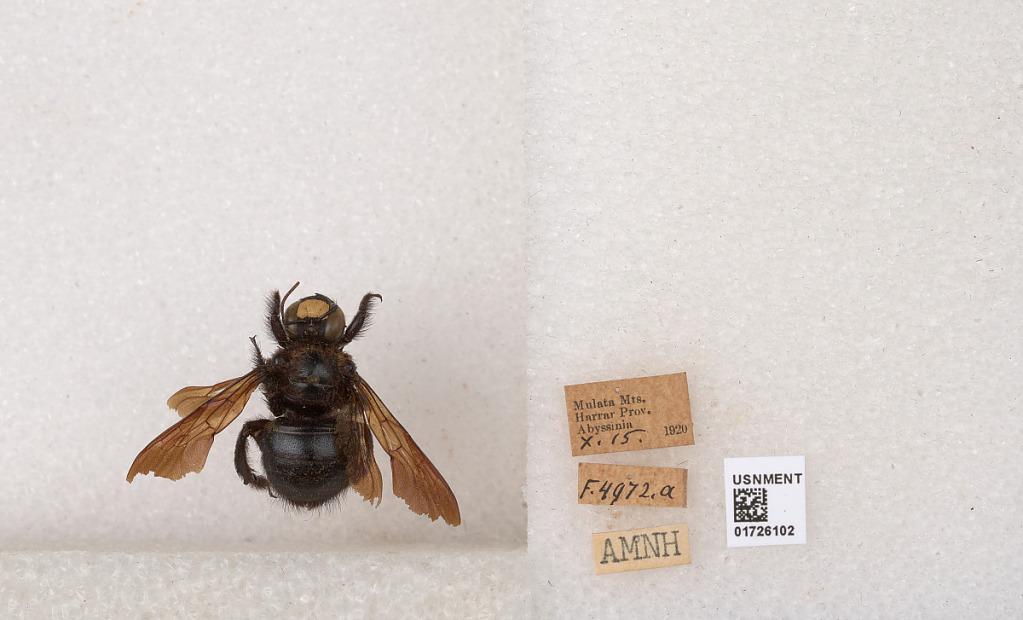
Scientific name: Xylocopa (Xylomelissa) io Vachal
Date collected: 1920-10-15
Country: Ethiopia
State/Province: Oromiya
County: Harrar
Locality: Mulata Mts., Abyssinia